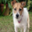
Label: dog